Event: Nepal Earthquake
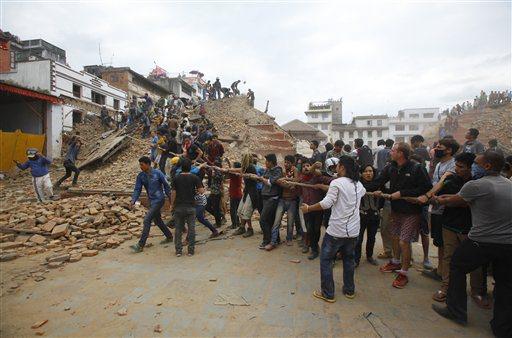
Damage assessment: damage